Ted Weill

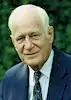

Theodore C. Weill (July 25, 1925 – November 20, 2009) was an American politician who served as the presidential nominee of the Reform Party of the United States of America during the 2008 presidential election.